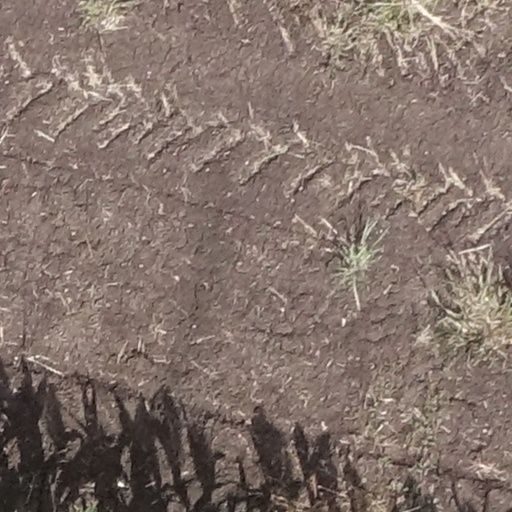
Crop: sorghum